Mustafa Barzani

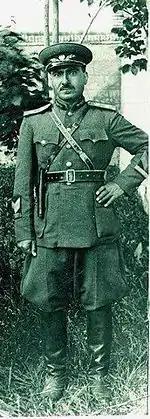

On 19 January 1948, a conference was held gathering Kurds from Iraq and Iran in Baku, where Barzani outlined a plan for the Kurdish movement. This prompted Iran to again demand that the Soviet Union extradite Barzani and his followers to Iran to stand trial, which the Soviet Union rejected. Barzani however fast ran into problems with Baghirov due to differences and stances towards the Kurdish movement. As Baghirov was connected to Lavrentiy Beria, this gave Baghirov a lot of power in regional affairs, leading to Barzani requesting his followers be transferred out of Azerbaijan fearing Baghirov would act against them.